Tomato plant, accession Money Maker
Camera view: horizontal (90 deg, fisheye); turntable rotation: 30 degrees
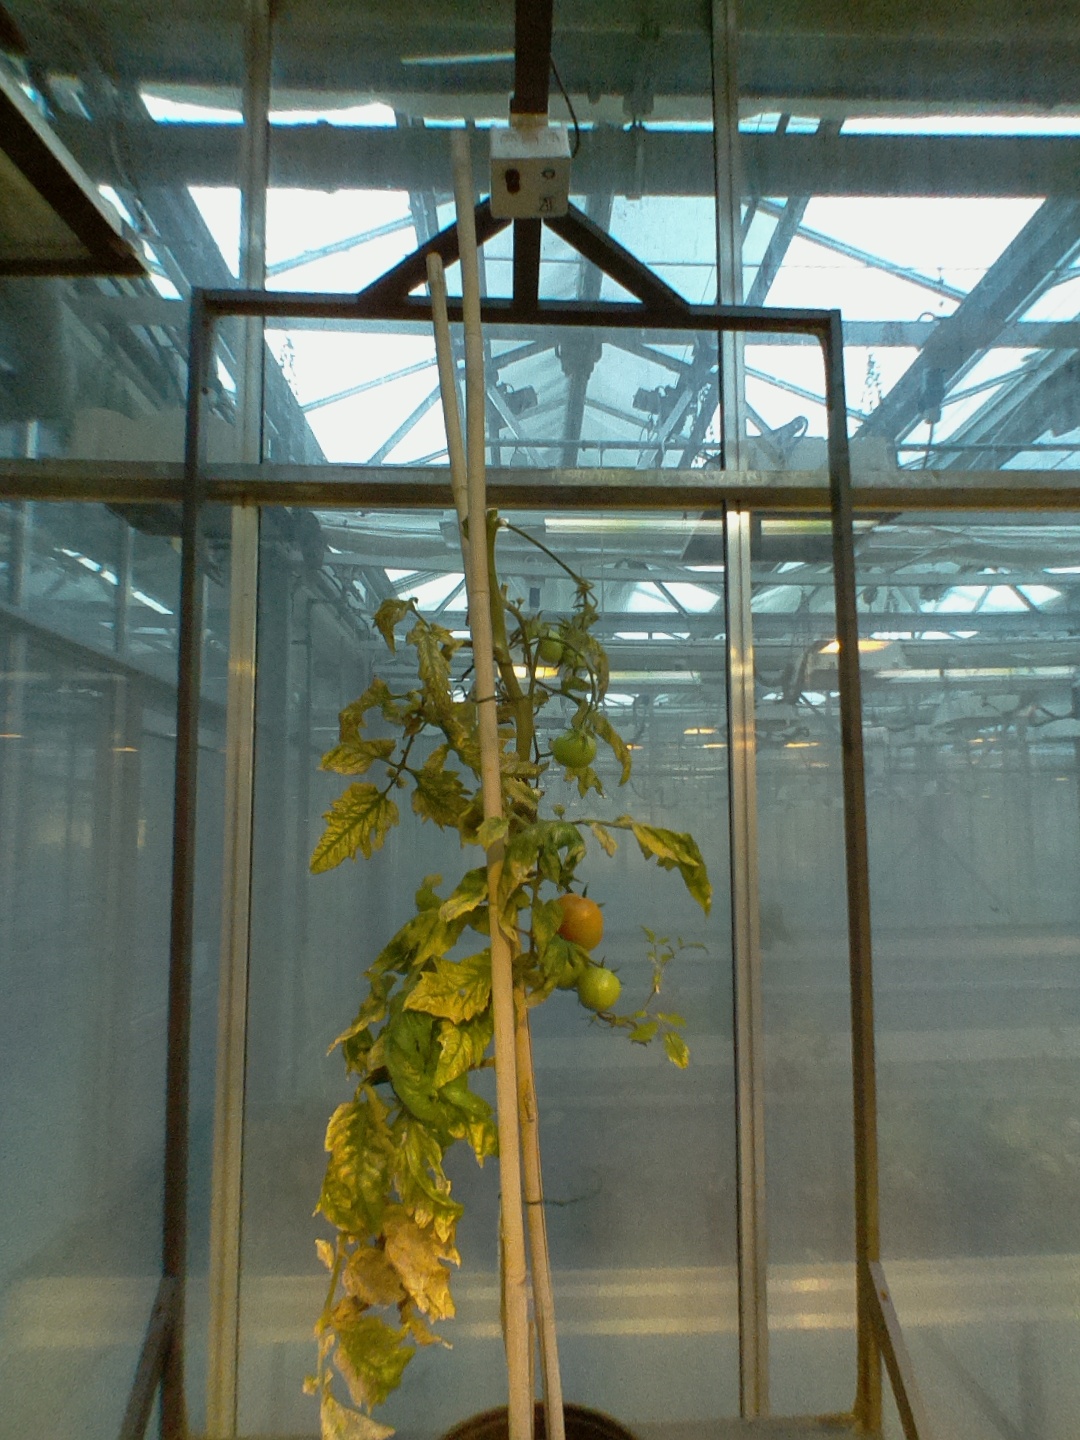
BBCH growth stage 82: 20%-30% of fruits show typical fully ripe color